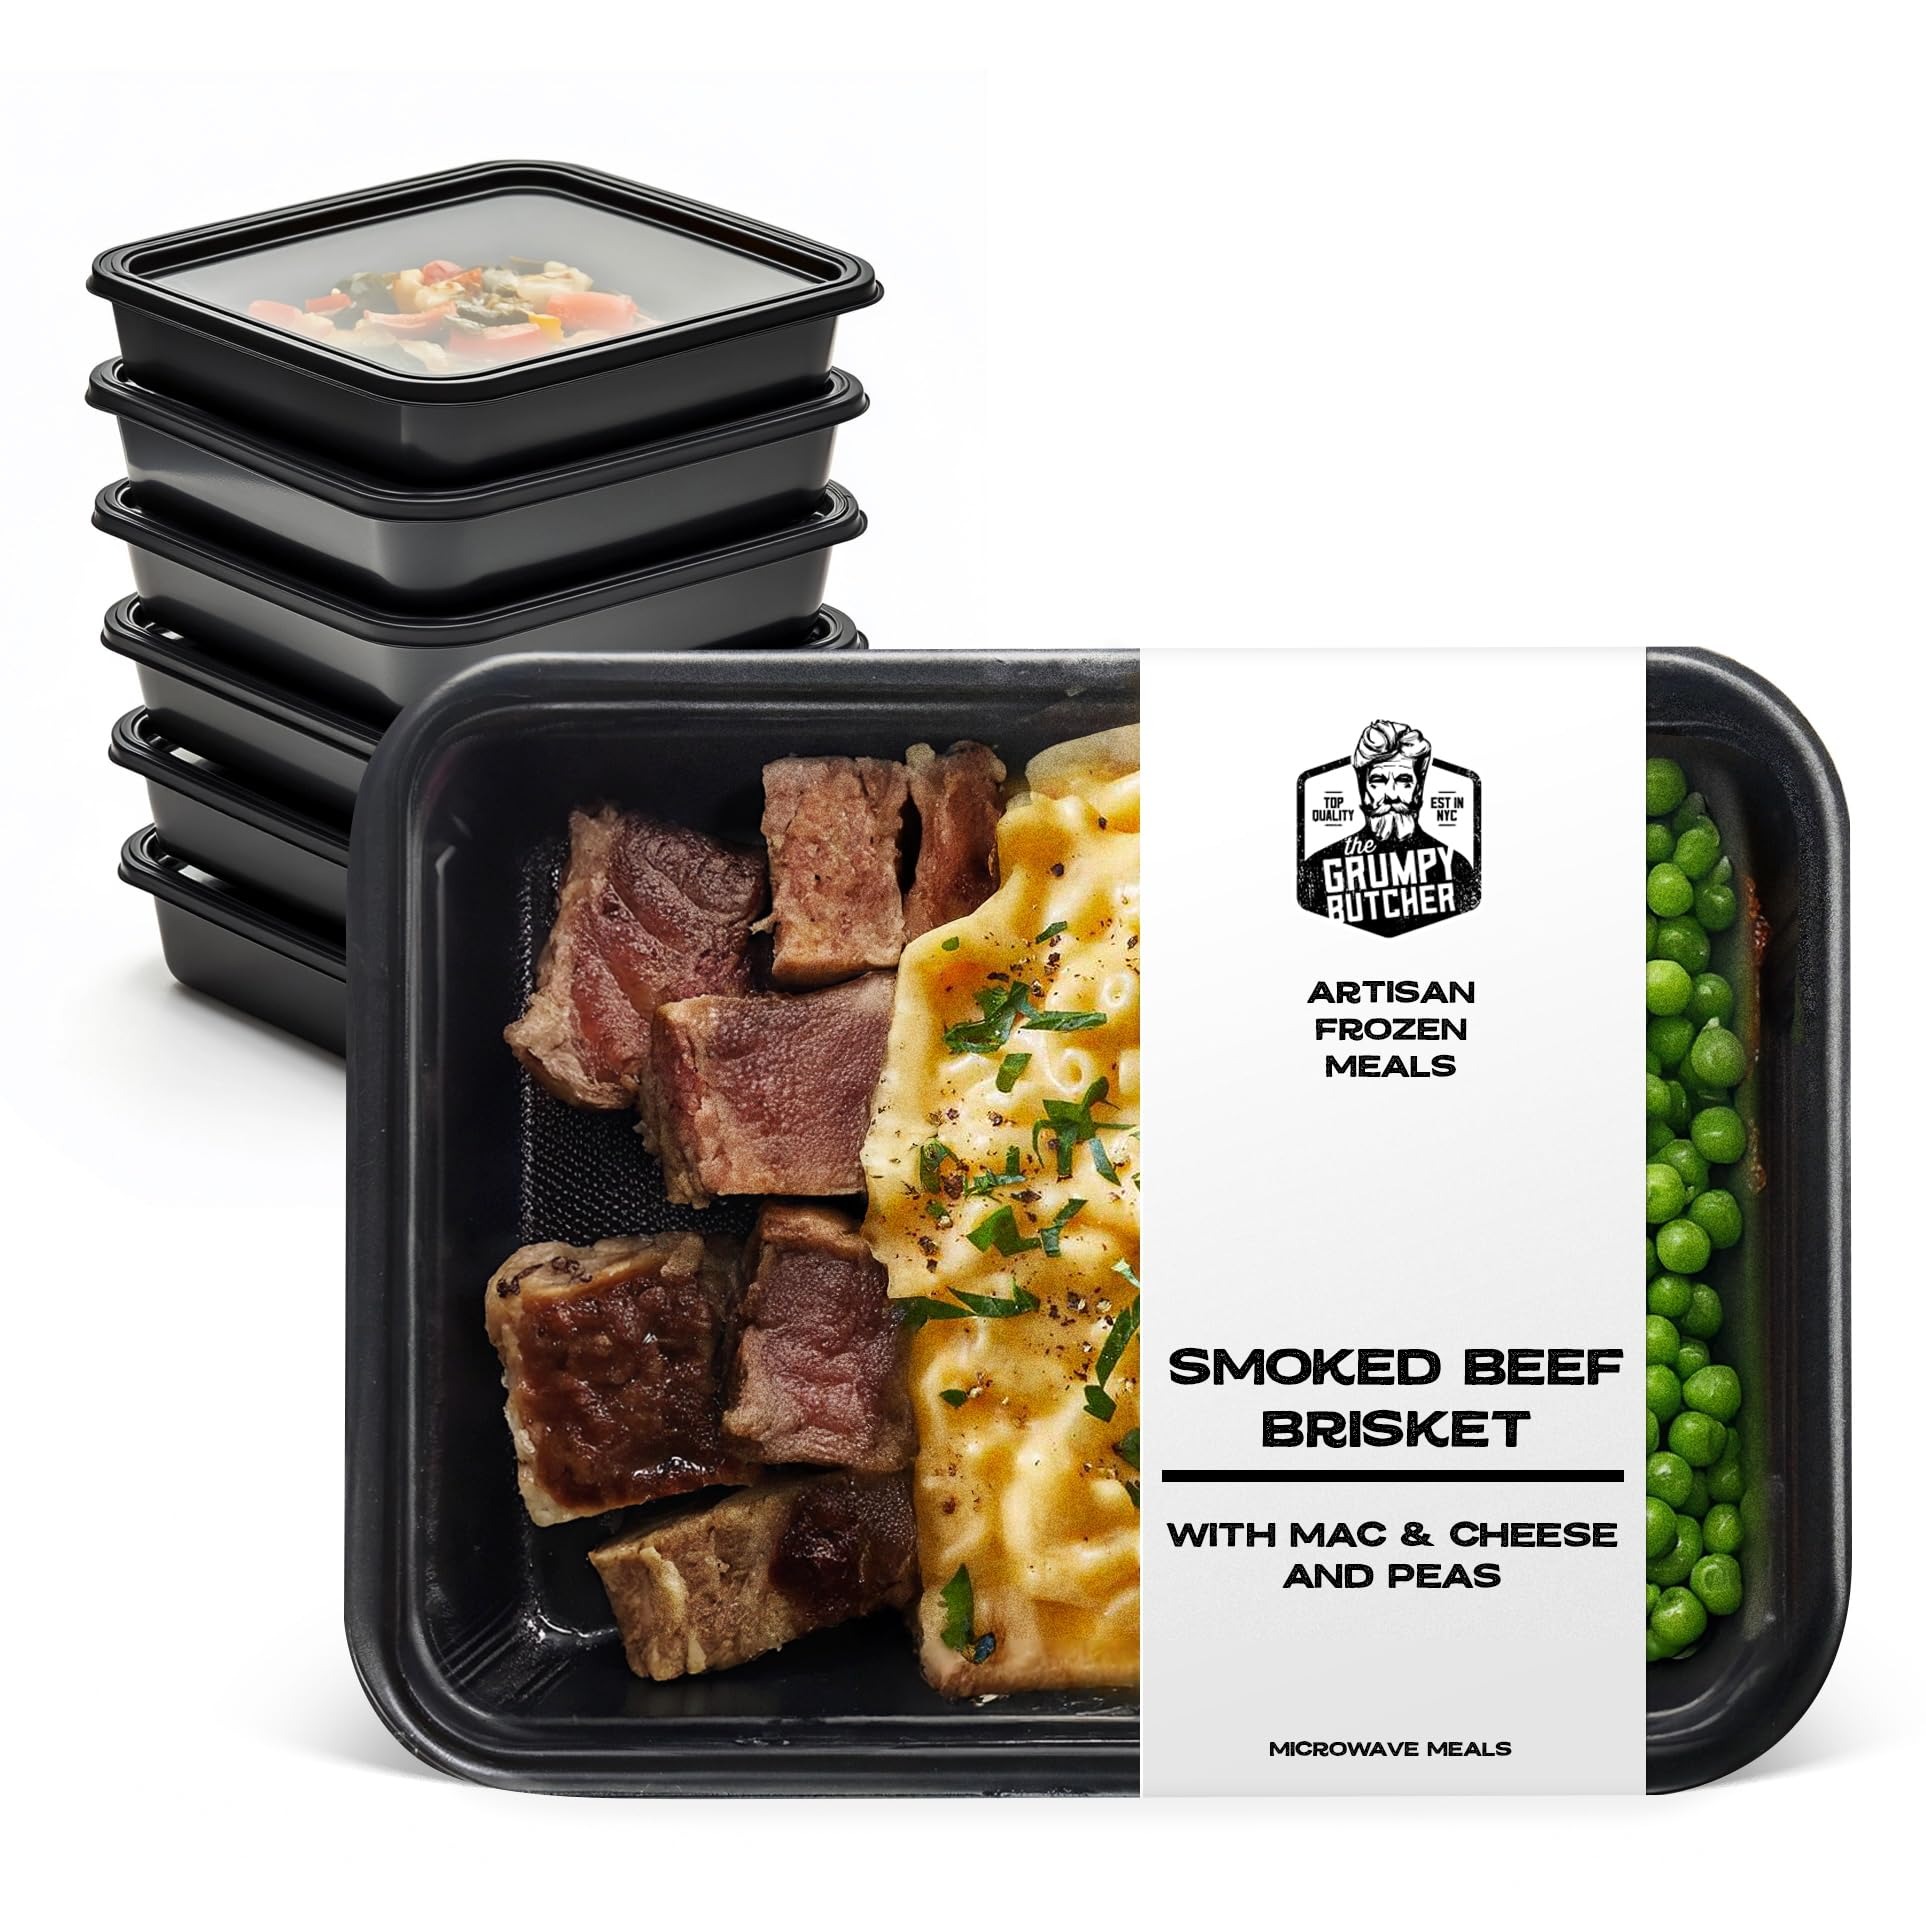
Item Name: Grumpy Butcher Premium Premade Meals: Smoked Beef Brisket With Mac & Cheese, 6 pack (12 oz each, 4.5 lb total) – Artisan Frozen Meals - Small Batch Chef-Crafted Frozen Dinner or Lunch
Bullet Point 1: BBQ Restaurant Entree: crafted with care and experience, this one-of-a-kind frozen dinner features tender, hardwood smoked beef brisket paired with creamy mac & cheese and vibrant green peas
Bullet Point 2: Flash Frozen Meal Fresh Taste: each premade meal is flash-frozen to lock in the flavor and quality of a smoked brisket mac & cheese entree, ensuring a premium dining experience
Bullet Point 3: Effortless & Gourmet: this frozen dinner or lunch combines convenience with quality ingredients. Microwave on HIGH for 3 minutes (FROZEN) or 1.5 minutes (REFRIGERATED). Keep frozen for up to 12 months or refrigerate unopened for up to 5 days
Bullet Point 4: MAP Packaging: preventing spoilage, off-flavors and texture change
Bullet Point 5: The Legendary Grumpy Butcher: purveyor of premium poultry, beef, pork, lamb and frozen meals
Product Description: Grumpy Butcher Premium Prepared Meals elevate classic TV dinners with microwave ready smoked beef brisket and creamy mac & cheese with green peas for a gourmet twist. These chef-crafted frozen meals are made in small batches and flash-frozen to deliver the quality of the ready to eat fresh meals.
Value: 72.0
Unit: Ounce

Price: 119.99